Jan Harmensz. Muller

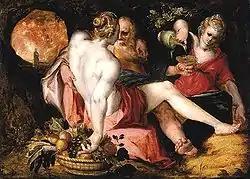
Jan Harmensz. Muller, "Lot and His Daughters", 1600

Muller was born in Amsterdam. His father was a book printer, engraver and publisher. He learned the engraving trade while working in the family business. He traveled and lived in Italy for a time. Muller returned home, inherited his father's business, and died in 1628.